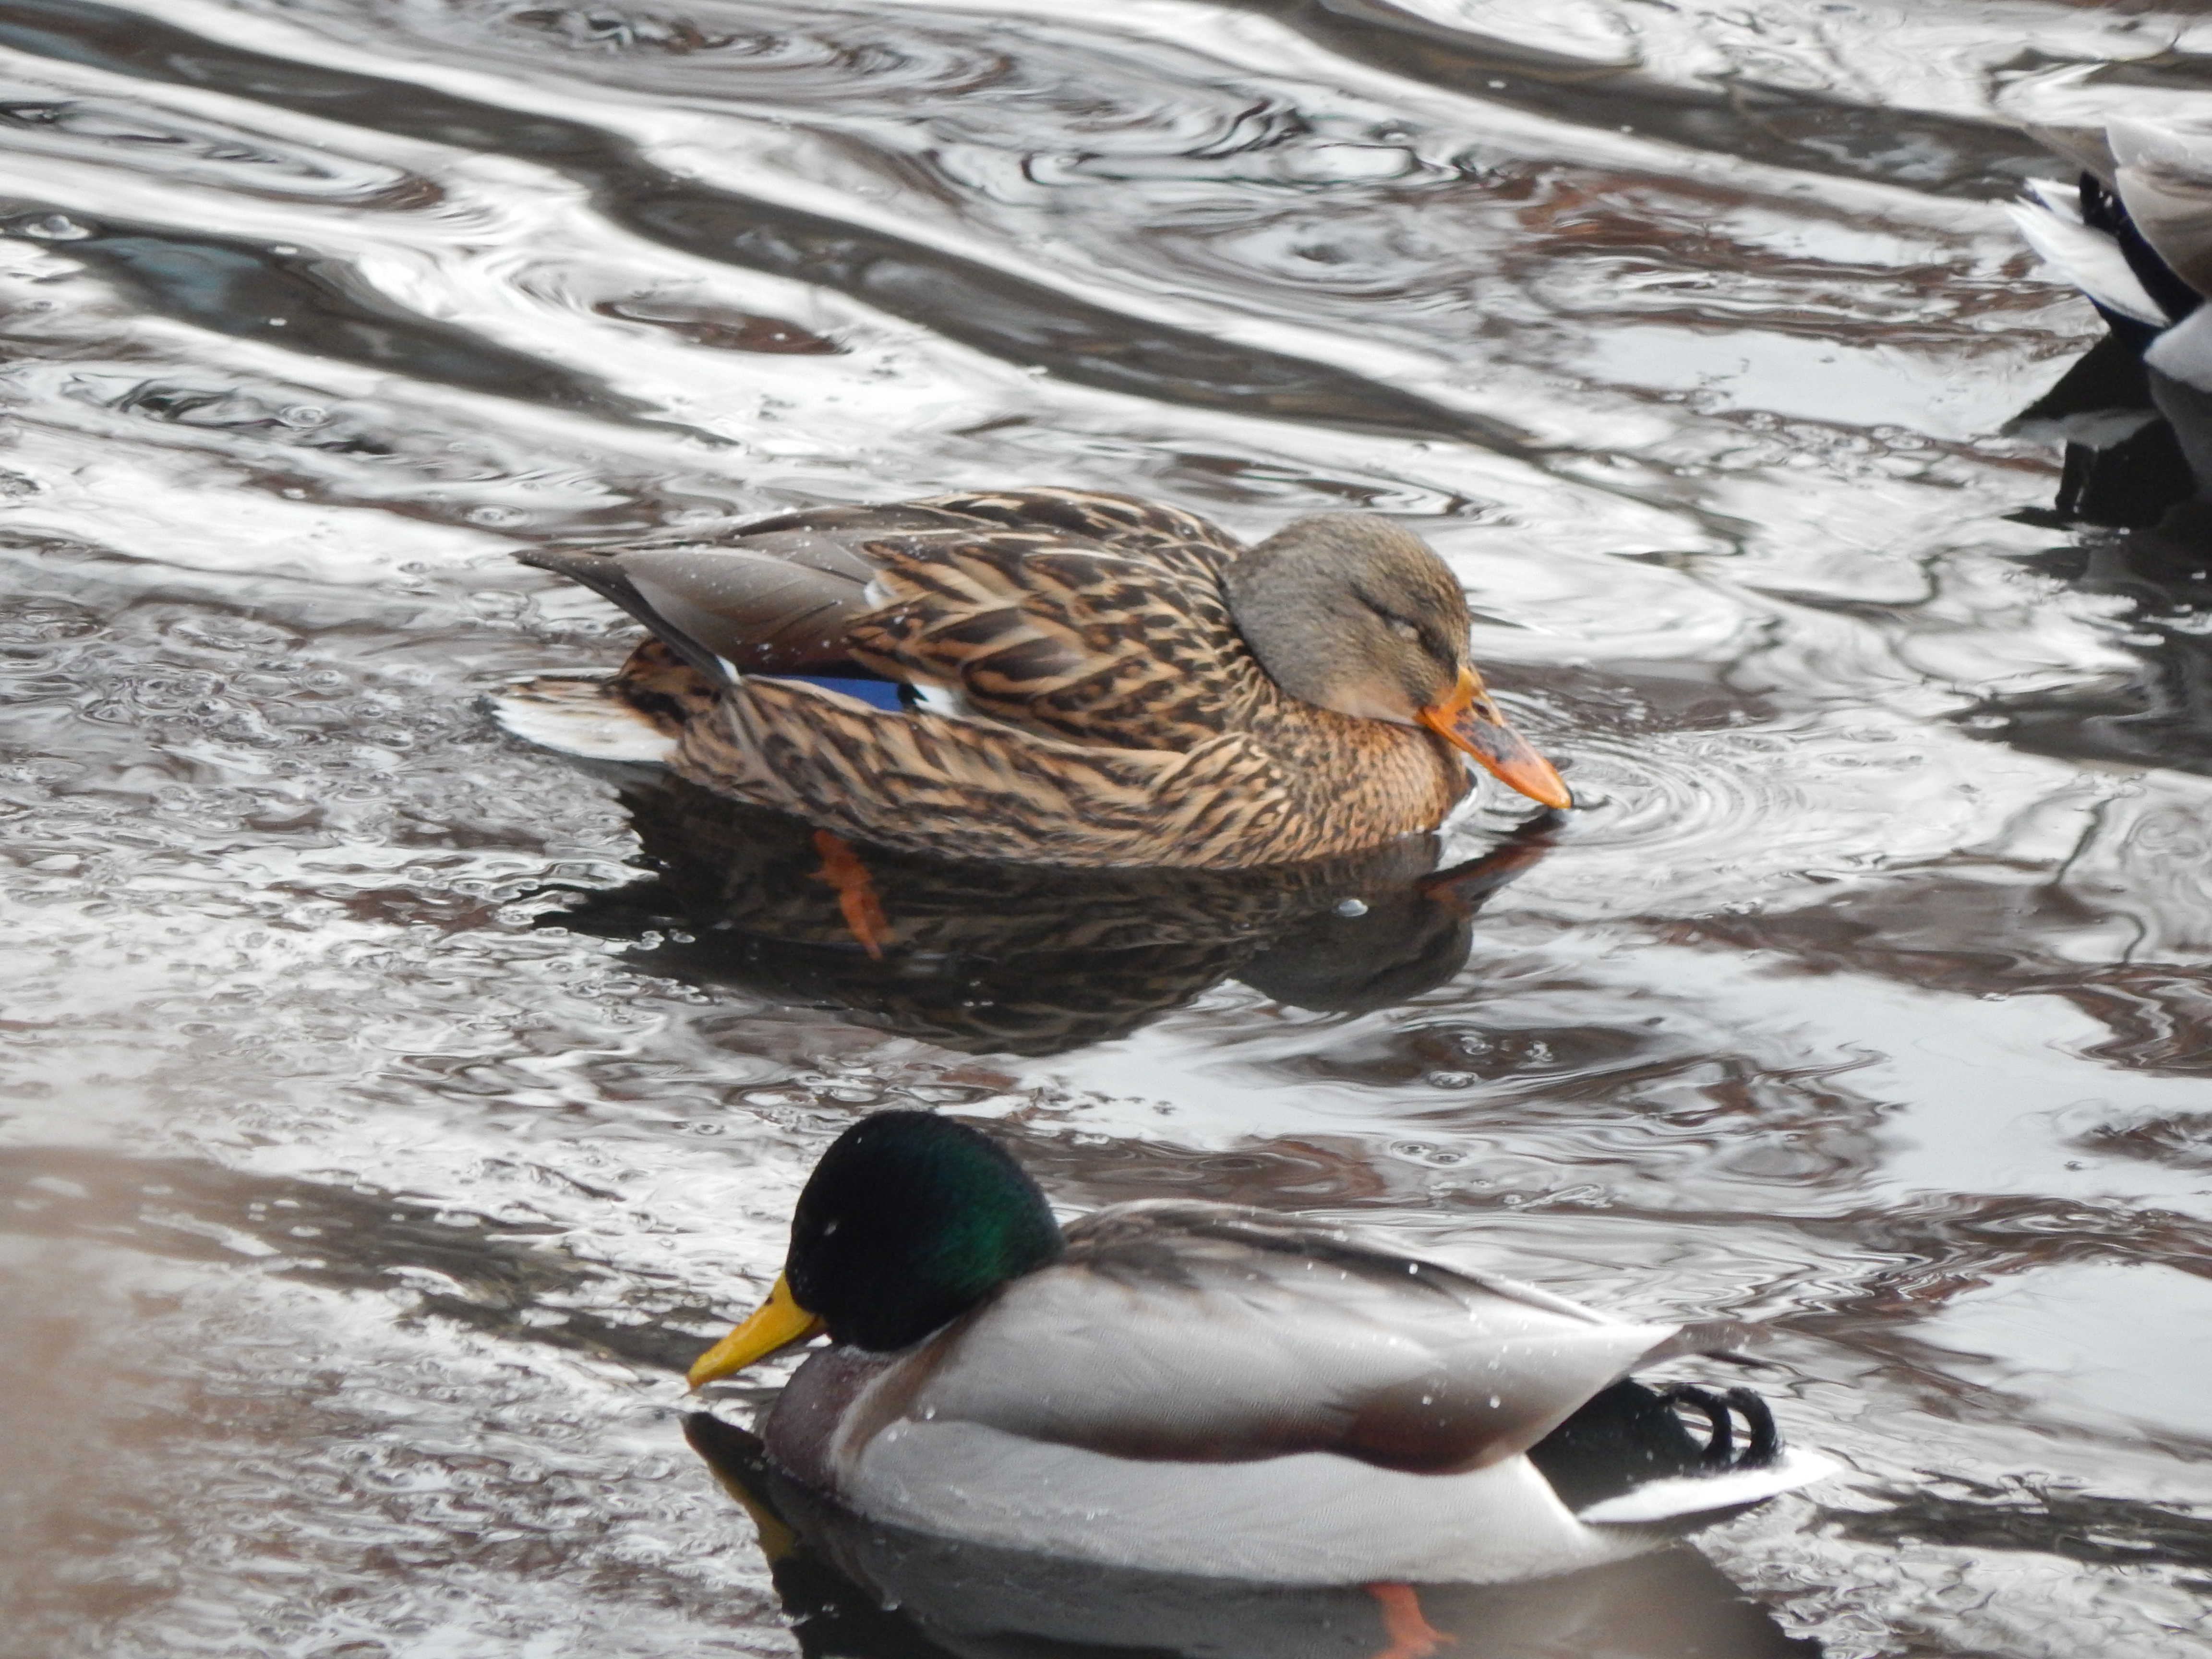
cage, animal, zoo, deer, caged, young, nature, beautiful, aviary, white, background, wildlife, mammal, fur, fence, predator, reserve, rodent, natural, plant, spring, outdoor, day, bird, duck, mallard, water, water bird, ducks geese and swans, beak, fauna, waterfowl, seaduck, feather, livestock, snow, goose